Lee Pressman

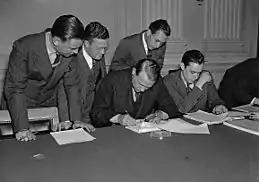
Chairman Martin Dies, Jr. of HUAC proofs his letter replying to FDR's attack on his committee (1938)

On January 14, 1940, John L. Lewis retired from the CIO presidency, and Philip Murray succeeded him.